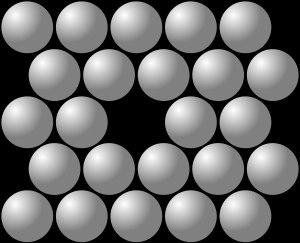
Un défaut cristallin est une interruption de la périodicité du cristal. La périodicité d'un cristal représente la répétition régulière des positions atomiques dans les trois directions de l'espace. Les motifs réguliers sont interrompus par des défauts cristallographiques. Ils peuvent être ponctuels, linéaires, planaires ou volumiques.